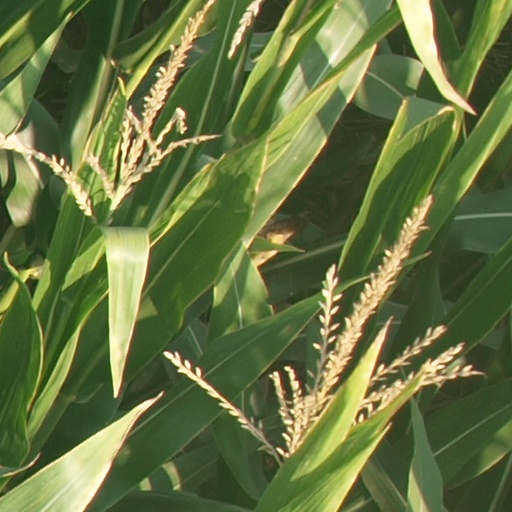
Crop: maize; corn